MacBride Museum of Yukon History

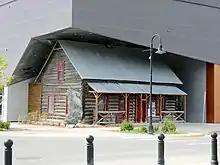

The MacBride Museum of Yukon History is a non profit museum located in Whitehorse, Yukon, Canada. Founded in 1950 by the Yukon Historical Society, and opened in 1952, it is the oldest museum in the Yukon. Funding to expand the museum was approved in 2016 by the Department of Canadian Heritage and Government of Yukon, with the co-operation of the City of Whitehorse. The museum consists of three sites: the MacBride Museum, MacBride Roundhouse, and the MacBride Copperbelt Mining Museum.